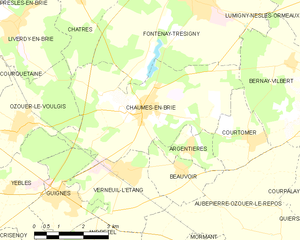
Carte des communes françaises Chaumes-en-Brie